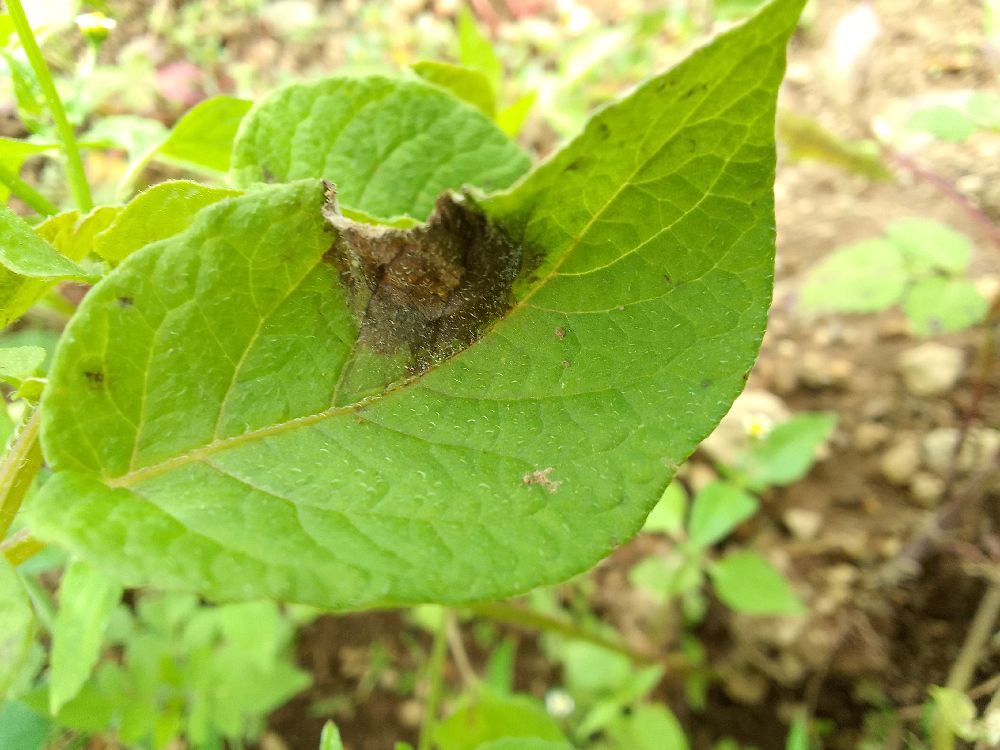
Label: Late blight